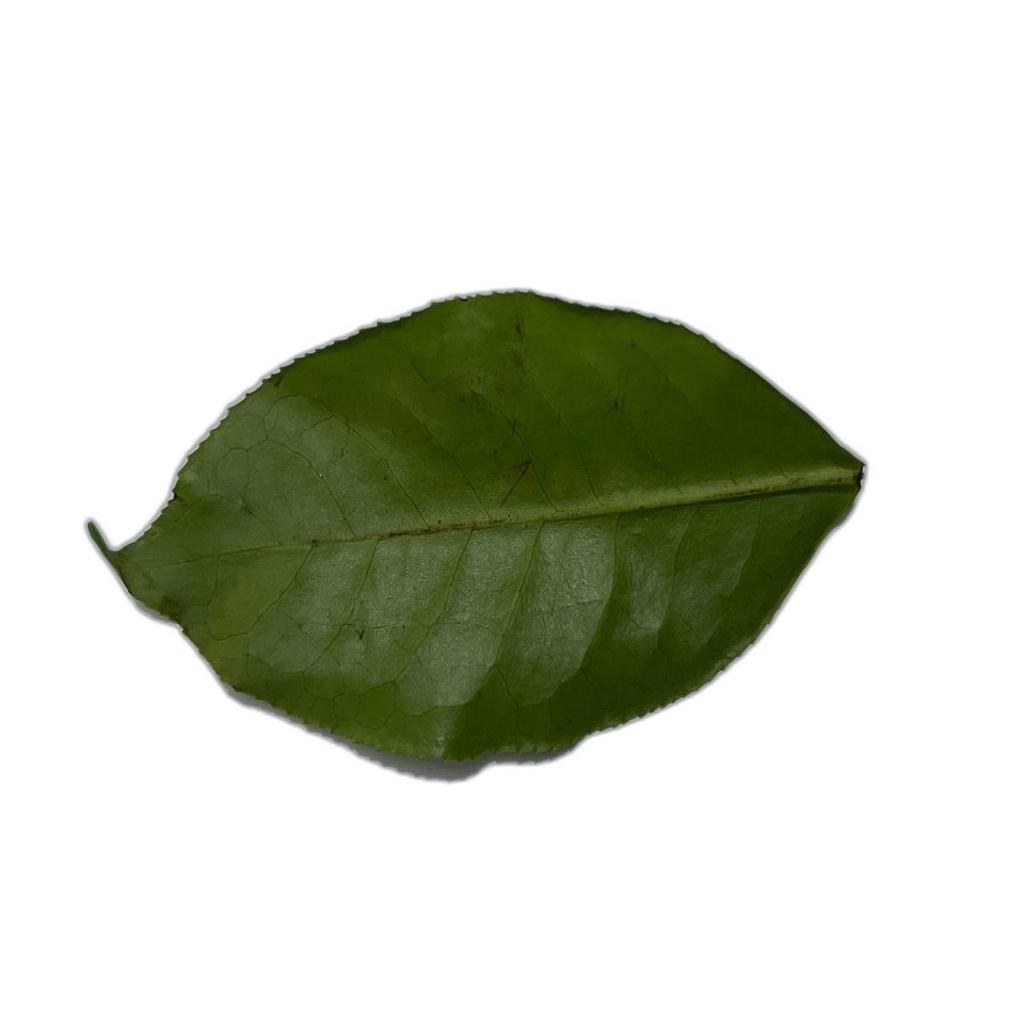
Label: Healthy